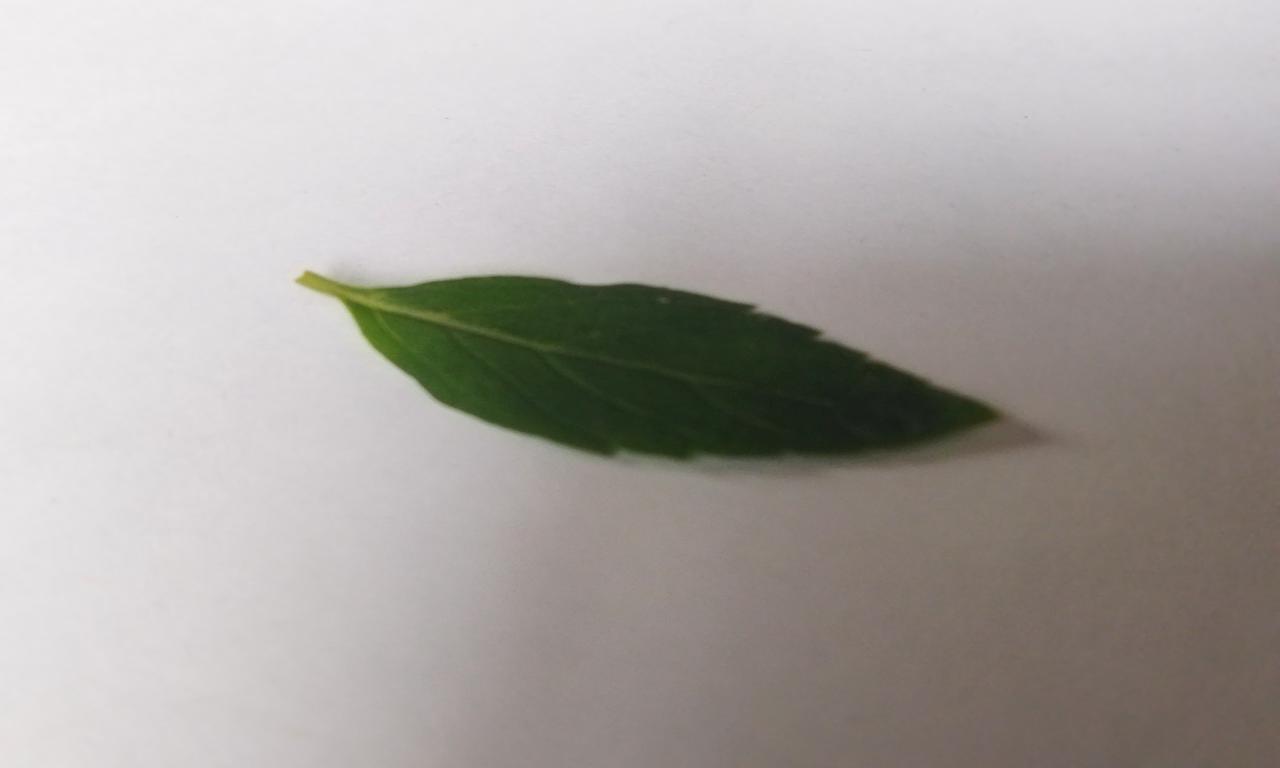
Label: Fresh